West Bromwich

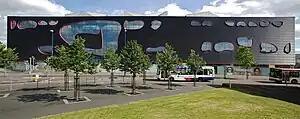
The Public, by Will Alsop

The town is divided into two constituencies: Tipton and Wednesbury and West Bromwich.